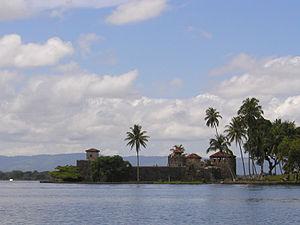
Cet article recense les sites inscrits au patrimoine mondial au Guatemala.
"La conquête du Guatemala fut un épisode de la colonisation espagnole des Amériques dans les territoires dans l'actuel Guatemala en Amérique centrale. Avant la conquête, la région était contrôlée par des cités-États mésoaméricaines, principalement mayas. De nombreux conquistadors considéraient les Mayas comme des ""infidèles"" qui devaient être pacifiés et convertis de force sans égards pour les réalisations de leur civilisation. Le premier contact entre les Mayas et les explorateurs européens eut lieu en 1511 lorsqu'un navire espagnol reliant Panama à Saint-Domingue s'échoua sur la côte orientale de la péninsule du Yucatán. Cet incident fut suivi par plusieurs expéditions espagnoles qui débarquèrent sur la cote du Yucatán en 1517 et 1519. La conquête espagnole des Mayas fut longue et âpre et les royaumes mayas résistèrent à l'intégration au sein de l'Empire espagnol durant près de deux siècles.